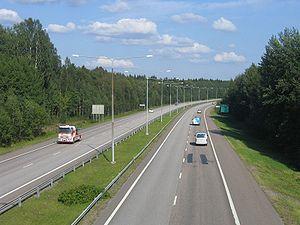
La Valtatie 7 est une route nationale finlandaise, appartenant à la route européenne 18. Avec une longueur est de 189 km, elle relie la place Erottaja d'Helsinki à Virolahti, plus précisément au poste-frontière de Vaalimaa, située à la frontière russe.